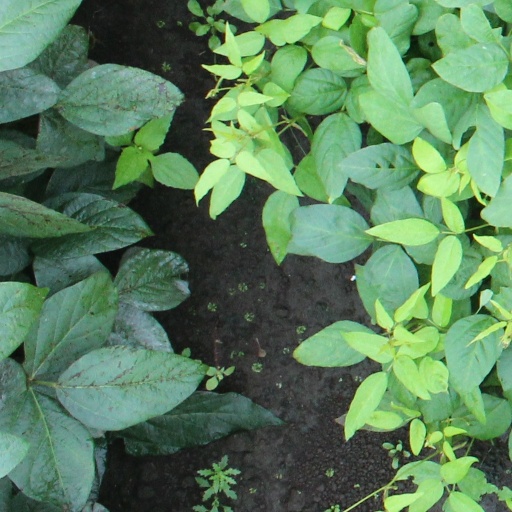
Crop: soybean